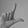
ASL letter: L